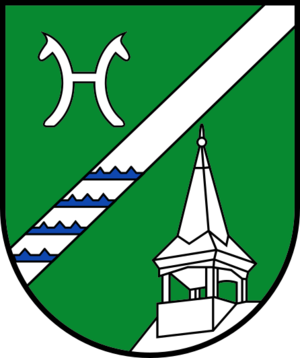
Brietlingen est une municipalité allemande du land de Basse-Saxe et l'arrondissement de Lunebourg. En 2014, elle comptait 3 424 hab.